British merchant seamen of World War II

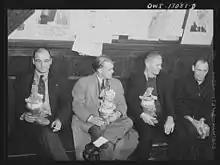
Merchant seamen in a Seamen's Club in New York, 1942

The British Merchant Navy was the largest in the world and required more crew than Great Britain had merchant seamen, as a result large numbers of Indian, Chinese and West African seamen were engaged to crew ships which regularly traded from Great Britain to ports in those areas. Additionally men from Commonwealth countries sailed aboard British ships as did many others from Scandinavia, the Netherlands and most other countries of the world, including Germany and Japan.